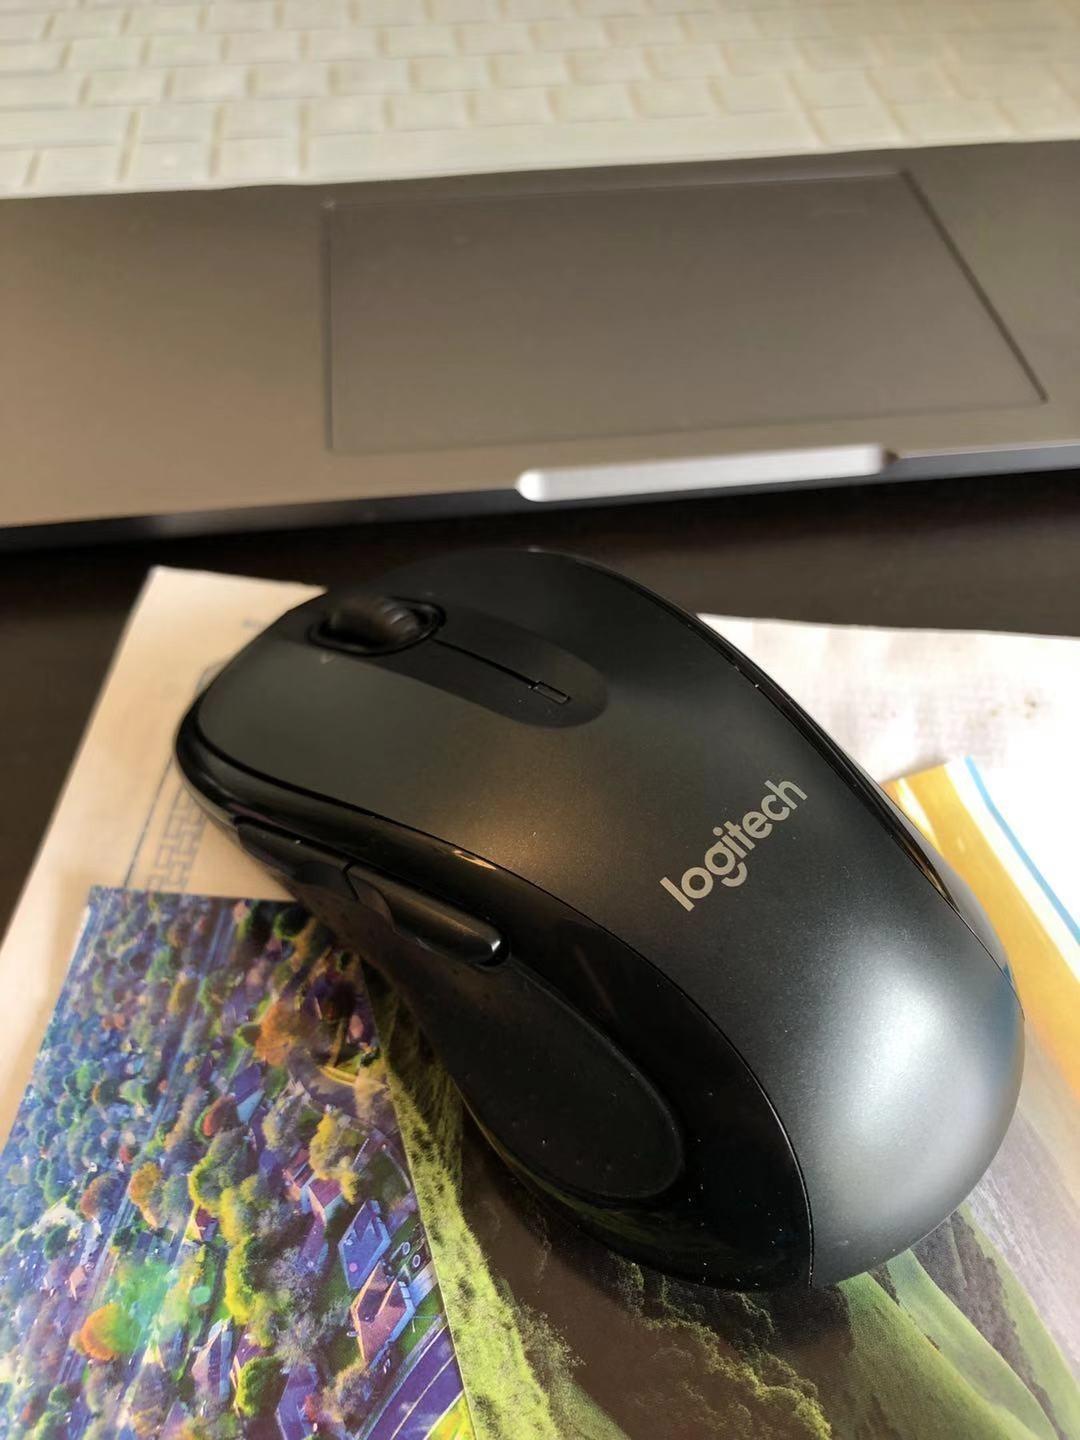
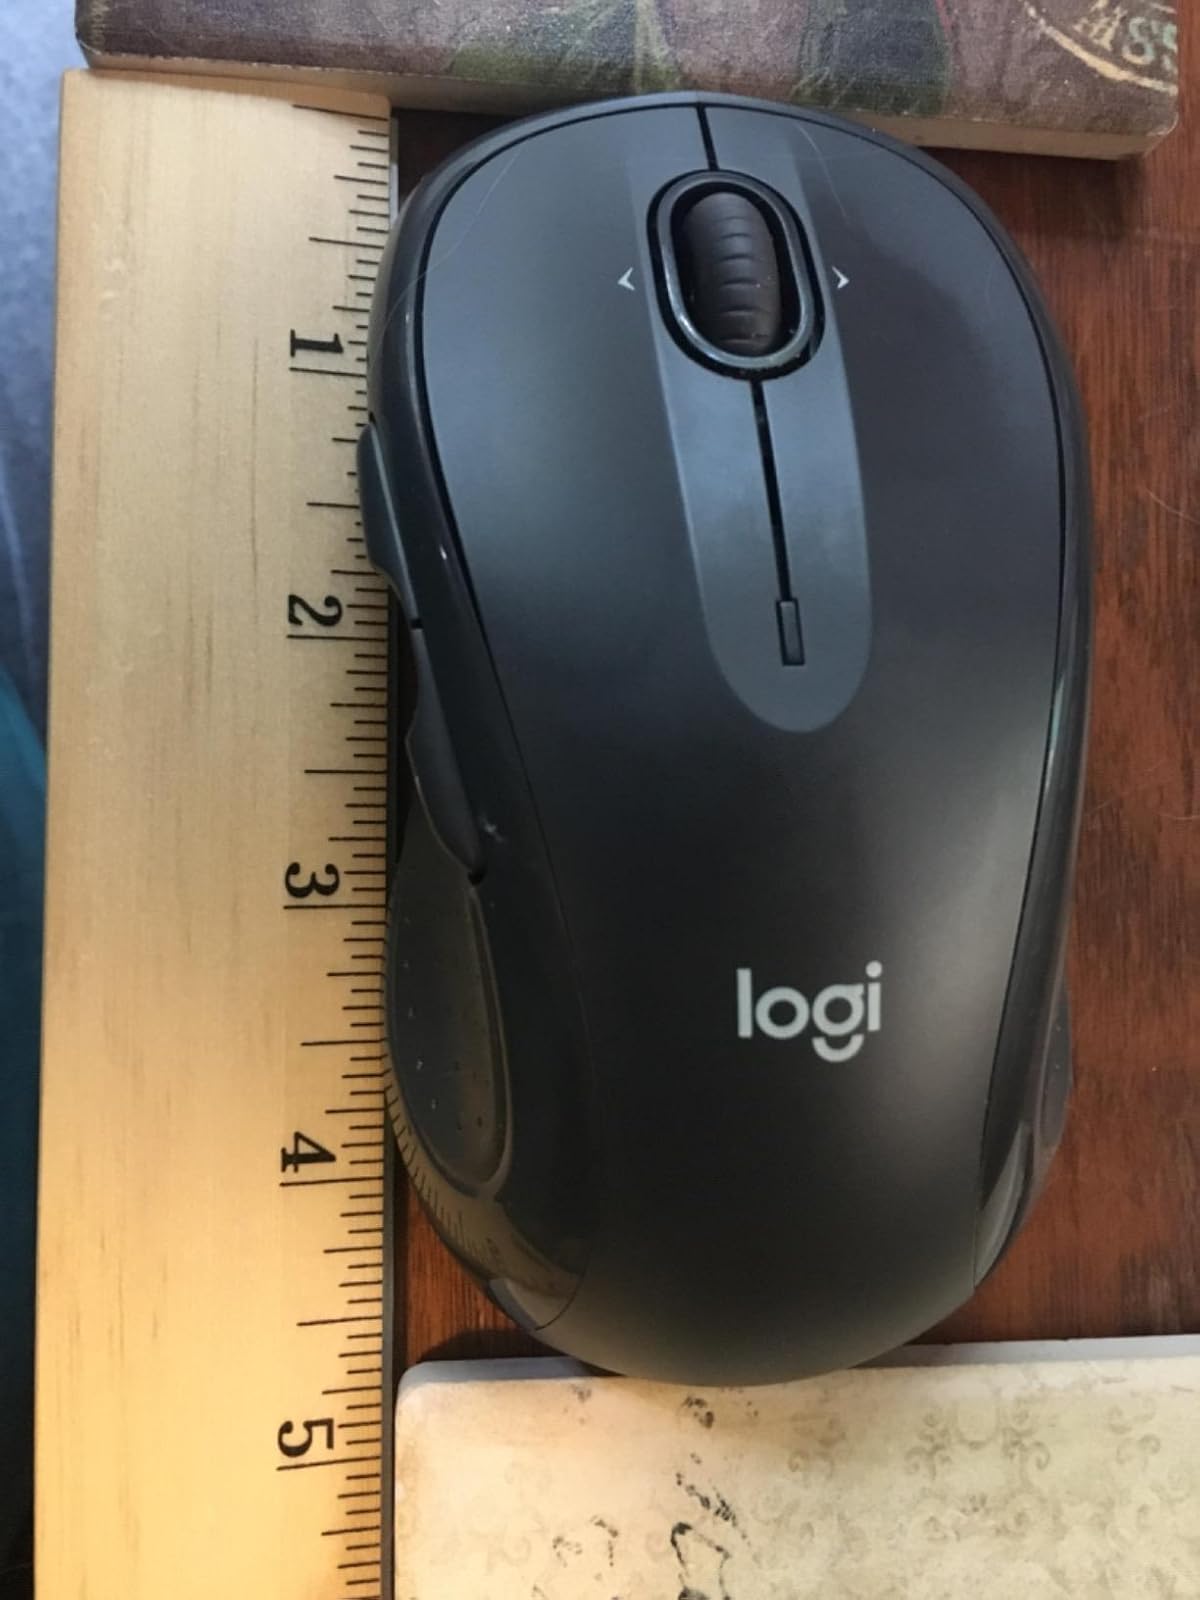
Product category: mouse
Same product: no